Space dust measurement

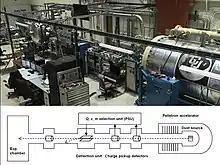
The 3 MeV dust accelerator facility at the Laboratory for Atmospheric and Space Physics, University of Colorado, Boulder

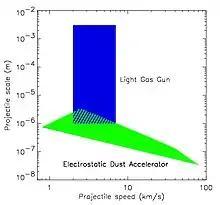
Typical projectile size and speed performances of dust accelerators

A dust accelerator is a critical facility to develop, test, and calibrate space dust instruments. Classic guns have muzzle velocities between just a few 100 m/s and 1 km/s, whereas meteoroid speeds range from a few km/s to several 100 km/s for nanometer sized dust particles. Only experimental light-gas guns (e.g. at NASA's Johnson Space Center, JSC) reach projectile speeds of several km/s up to 10 km/s in the laboratory. By exchanging the projectile with a sabot containing dust particles, high speed dust projectiles can be used for impact cratering and dust sensor calibration experiments.